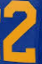
Number: 2